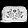
Label: Bag